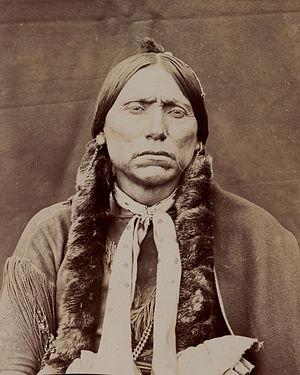
Cynthia Ann Parker ou Naduah, née vers 1827 dans le comté de Crawford et morte en 1870, est une femme américaine d'ascendance européenne. Elle a été capturée en 1836 et enlevée à l'âge de neuf ans par des Amérindiens comanches qui ont tué, torturé ou violé plusieurs membres de sa famille lors du massacre de fort Parker. Sa famille s'était installée au Texas, sur la frontière, dans les années 1830.
Quanah Parker est l'un des plus éminents chefs des Comanches Quahadie ou Kwahadi. Il est le fils de Cynthia Ann Parker.